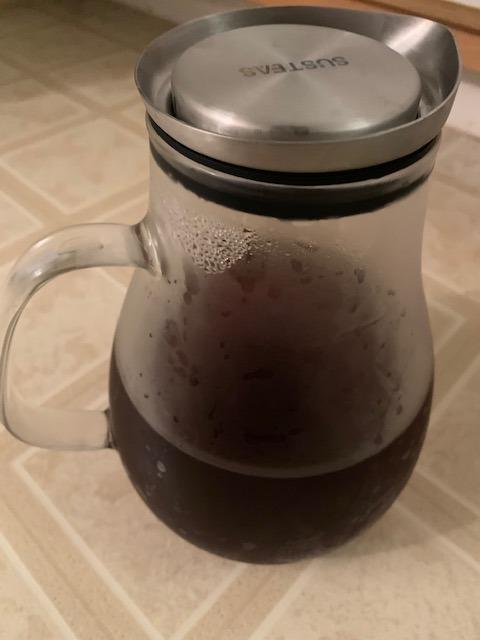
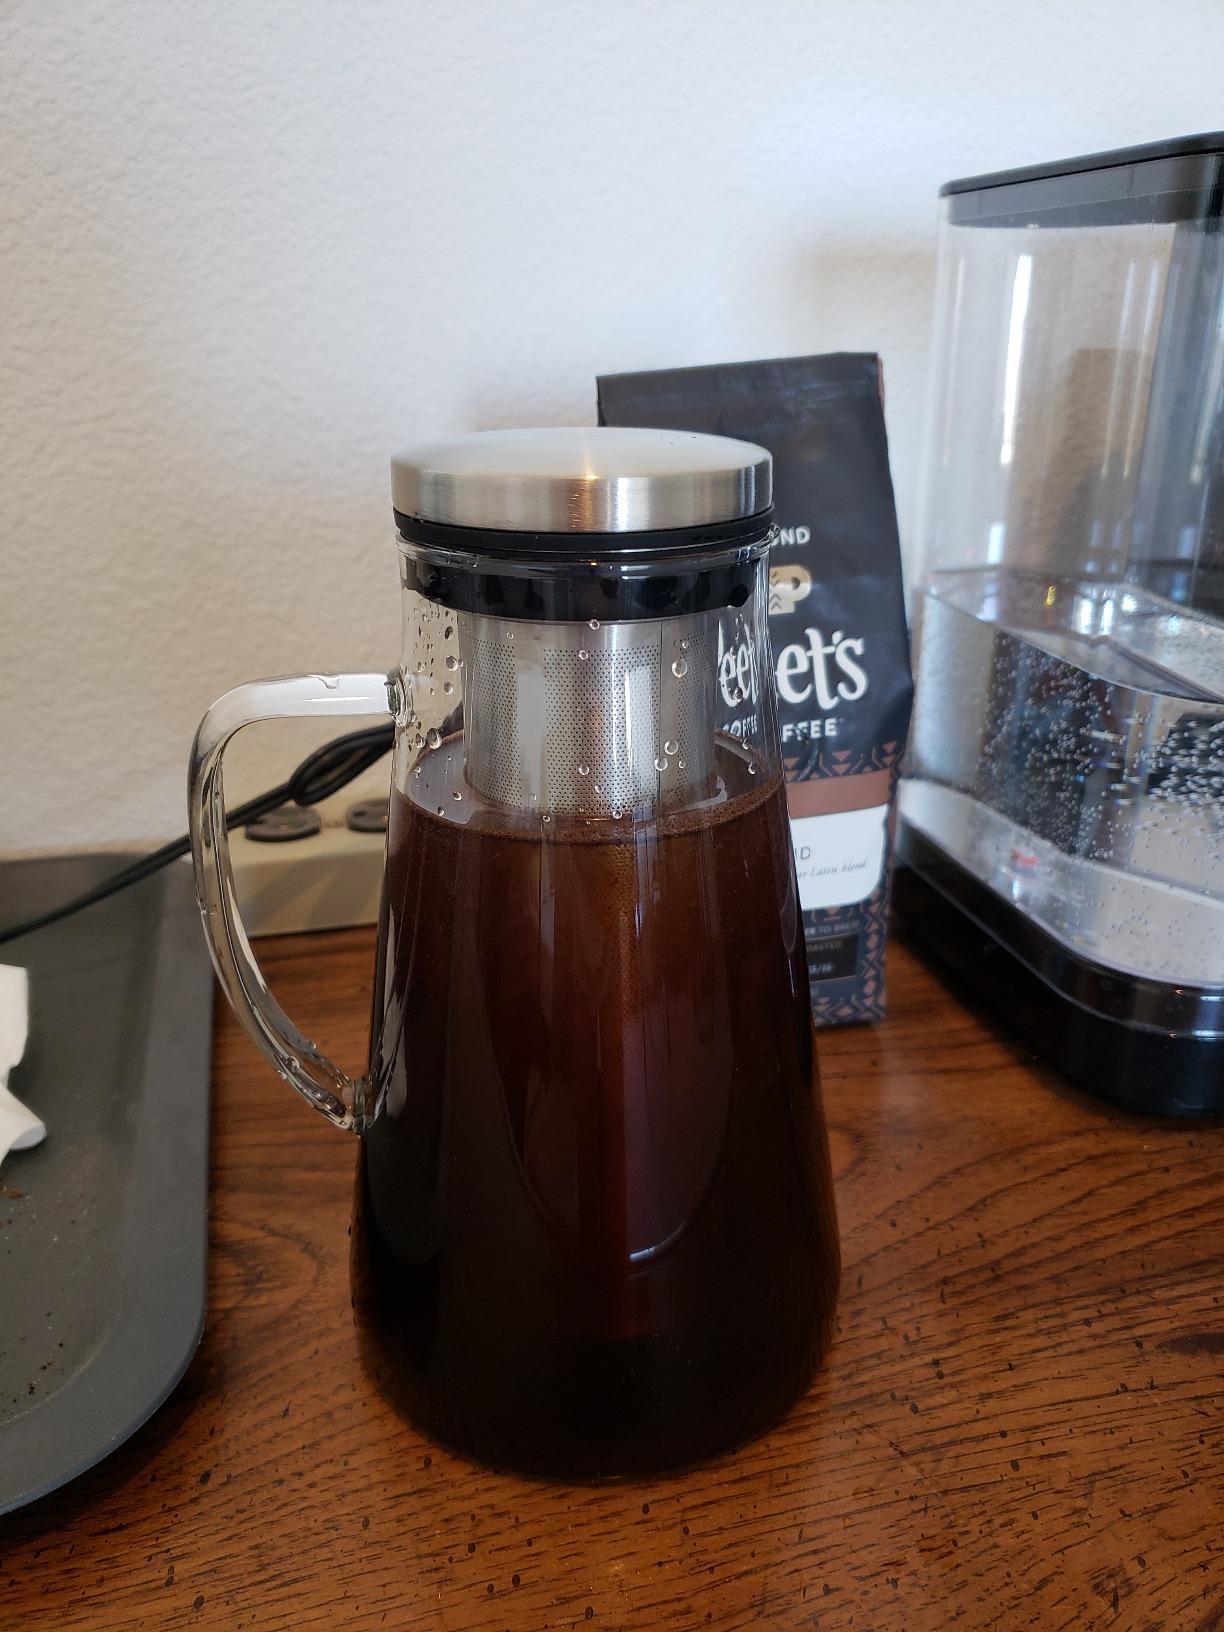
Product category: items_tea
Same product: no